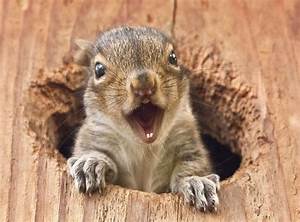
Label: squirrel